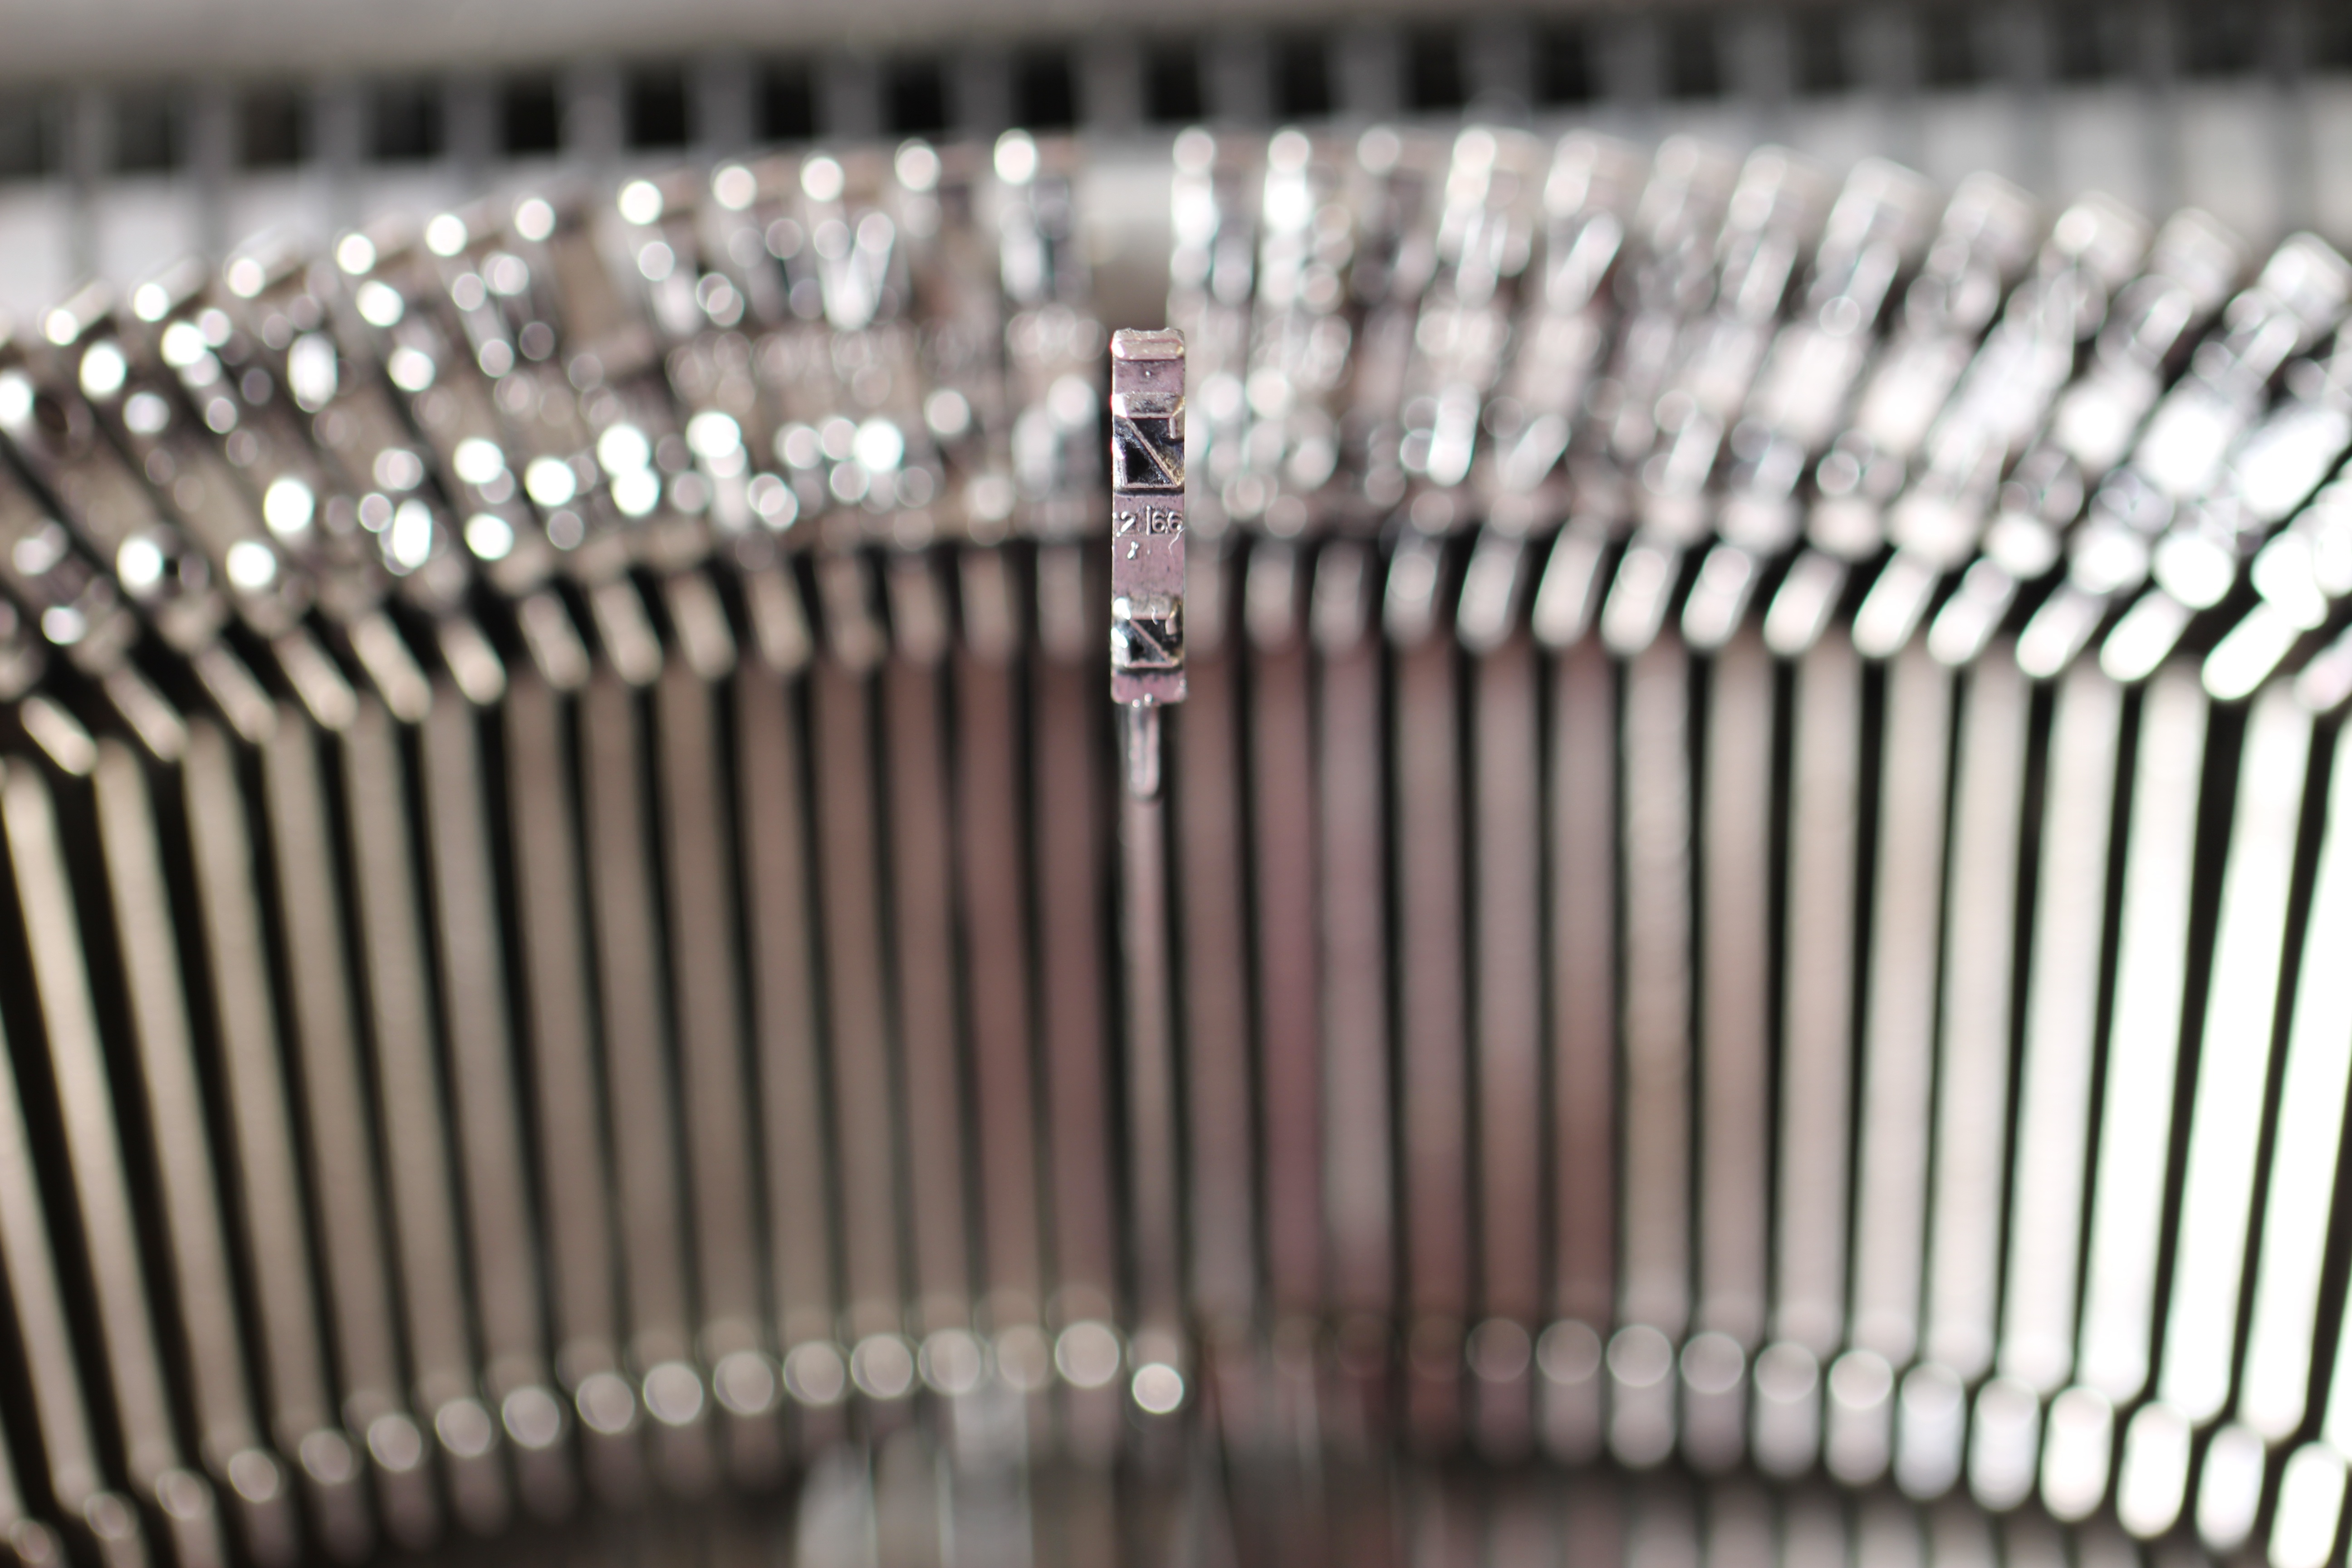
writing, typing, word, vintage, retro, typewriter, newspaper, letter, alphabet, print, writer, product, font, type, mechanical, text, journalism, vintage typewriter, typescript, vintage type, office equipment